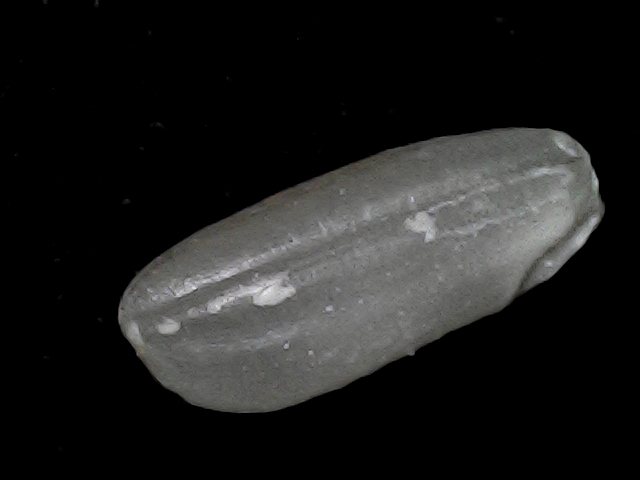
Rice variety: BD79